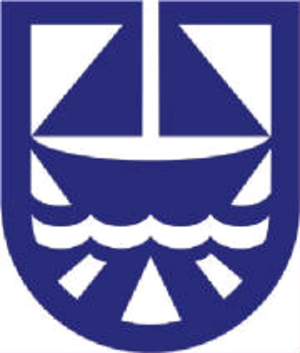
Bolungarvík est une municipalité de la côte nord-ouest de l'Islande, située dans la région Vestfirðir, aussi appelée les fjords de l'Ouest.